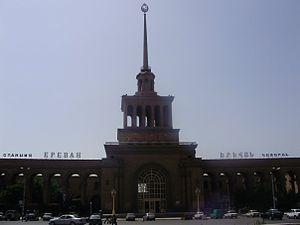
Le bâtiment de la gare à Erevan. Vue de la place de David Sasun.